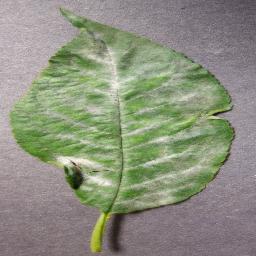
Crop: cherry
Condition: (including_sour)_powdery_mildew